Anqa

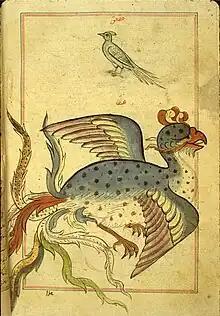
Qazwini's depiction of the anqa in "The Wonders of Creation"

Anqa, also spelled " 'Anqa' ", or "Anka", or Anqa Mughrib or Anqa al-Mughrib, is a golden mysterious or fabulous female bird in Arabian mythology. She is said to fly far away and only appear once in ages. However, it is also said that she can be found at "the place of the setting of the sun".